Jesús Requejo San Román

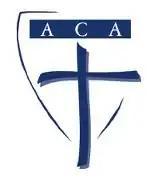
present AC logotype

In the late 1920s Requejo gained in Madridejos the prestige he used to enjoy in Puebla de Sanabria, appreciated as a person who believed that education brings progress and the one who did his best to help the community he lived in. Due to his activities he gradually came to be known as the local “paladín de la cultura”. However, none of the sources consulted confirms Requejo's engagement in politics; he is not recorded as member of Unión Patriótica, or any other primoderiverista structures. After the fall of Primo he wholeheartedly engaged in Acción Católica; not only he attended its first National Congress of 1930 but remained on close terms with Herrera Oría and with cardenal Segura. Moreover, he prepared "Notas para un ensayo de reorganización de la Acción Católica Española", a pamphlet which recommended new organisation of AC and in a competent, somewhat technocratic style dwelled on suggested main threads of its activity. Engagement in central AC structures soon became sort of his second job, especially that in the early 1930s Requejo was living partially in Madridejos and partially in Madrid.